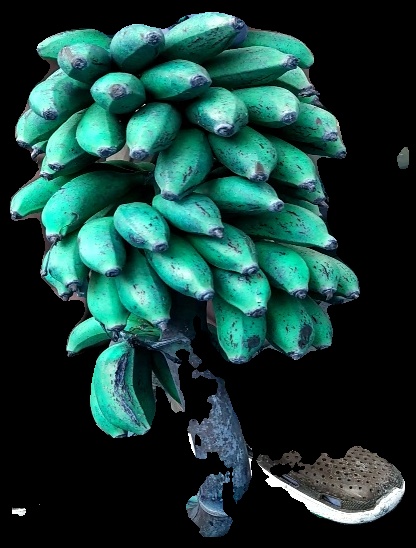
Variety: rasbale
Grade: grade3